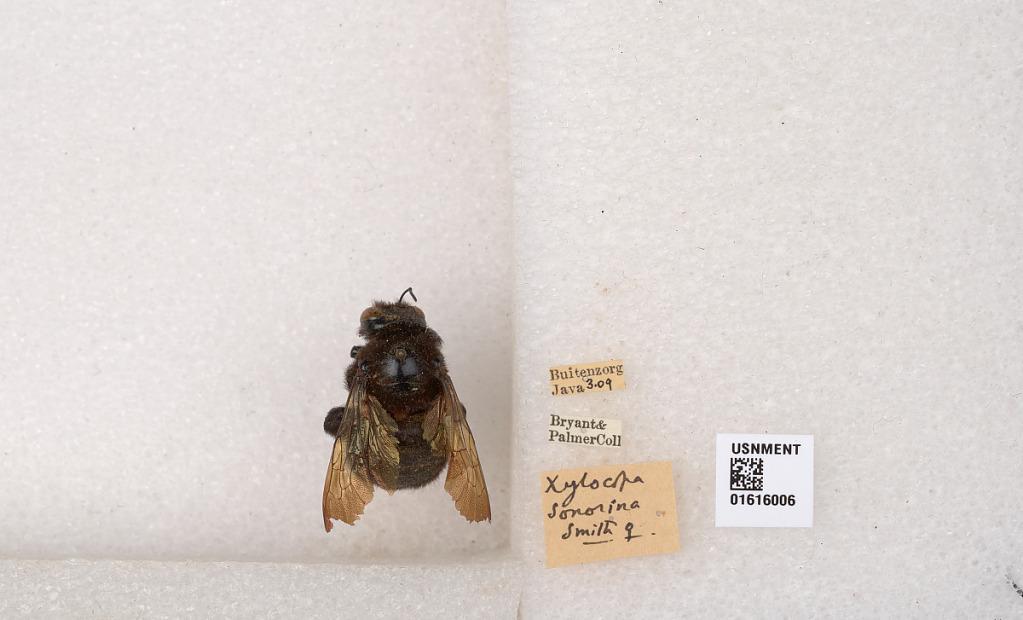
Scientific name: Xylocopa (Neoxylocopa) sonorina Smith
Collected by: Bryant & Palmer
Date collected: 1909-3-1
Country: Indonesia
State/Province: West Java
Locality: Buitenzorg